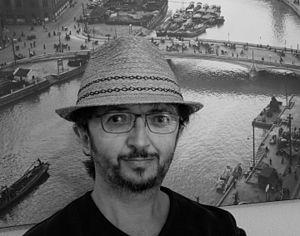
Philippe Rahmy est un poète et écrivain né à Genève le 5 juin 1965 et mort le 1ᵉʳ octobre 2017.